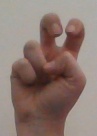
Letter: toot